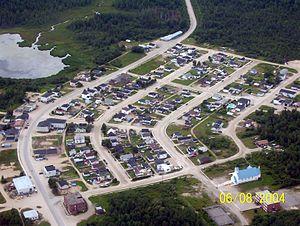
Belleterre est une ville de la province de Québec, dans la municipalité régionale de comté de Témiscamingue de la région administrative Abitibi-Témiscamingue.